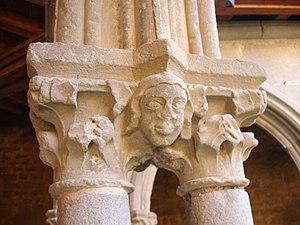
Abbaye de Saint-Hilaire, Aude (11), chapiteau du cloître